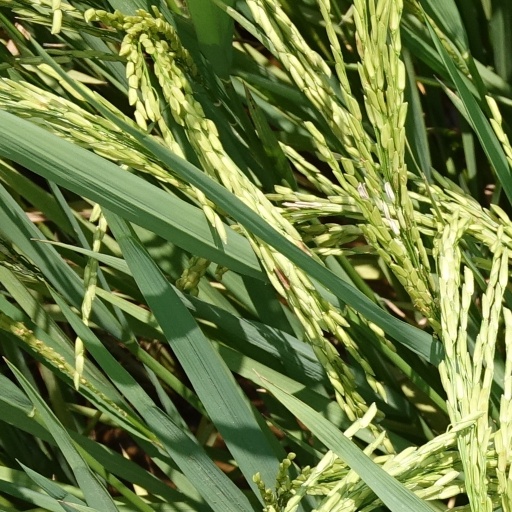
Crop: rice